Differential heat treatment

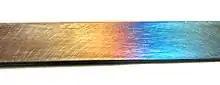
A planing chisel being differentially tempered, showing the colors moving across the long, flat section between the shaft (blue) and the cutting edge (yellow).

Differential tempering (also called graded tempering, selective tempering or local tempering) is the inverse of differential hardening, to ultimately produce similar results. Differential tempering begins by taking steel that has been uniformly quenched and hardened, and then heating it in localized areas to reduce the hardness. The process is often used in blacksmithing for tempering cutting instruments, softening the back, shaft, or spine, but simultaneously tempering the edge to a very high hardness. The process was very common in ancient Europe, for making tools, but soon was applied to knives and swords as well.